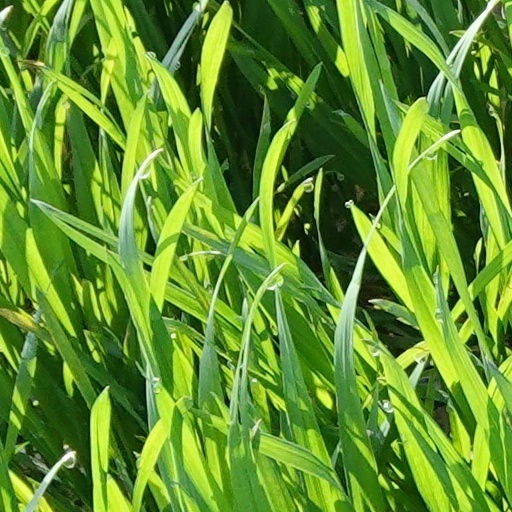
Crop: wheat